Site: brandenburg
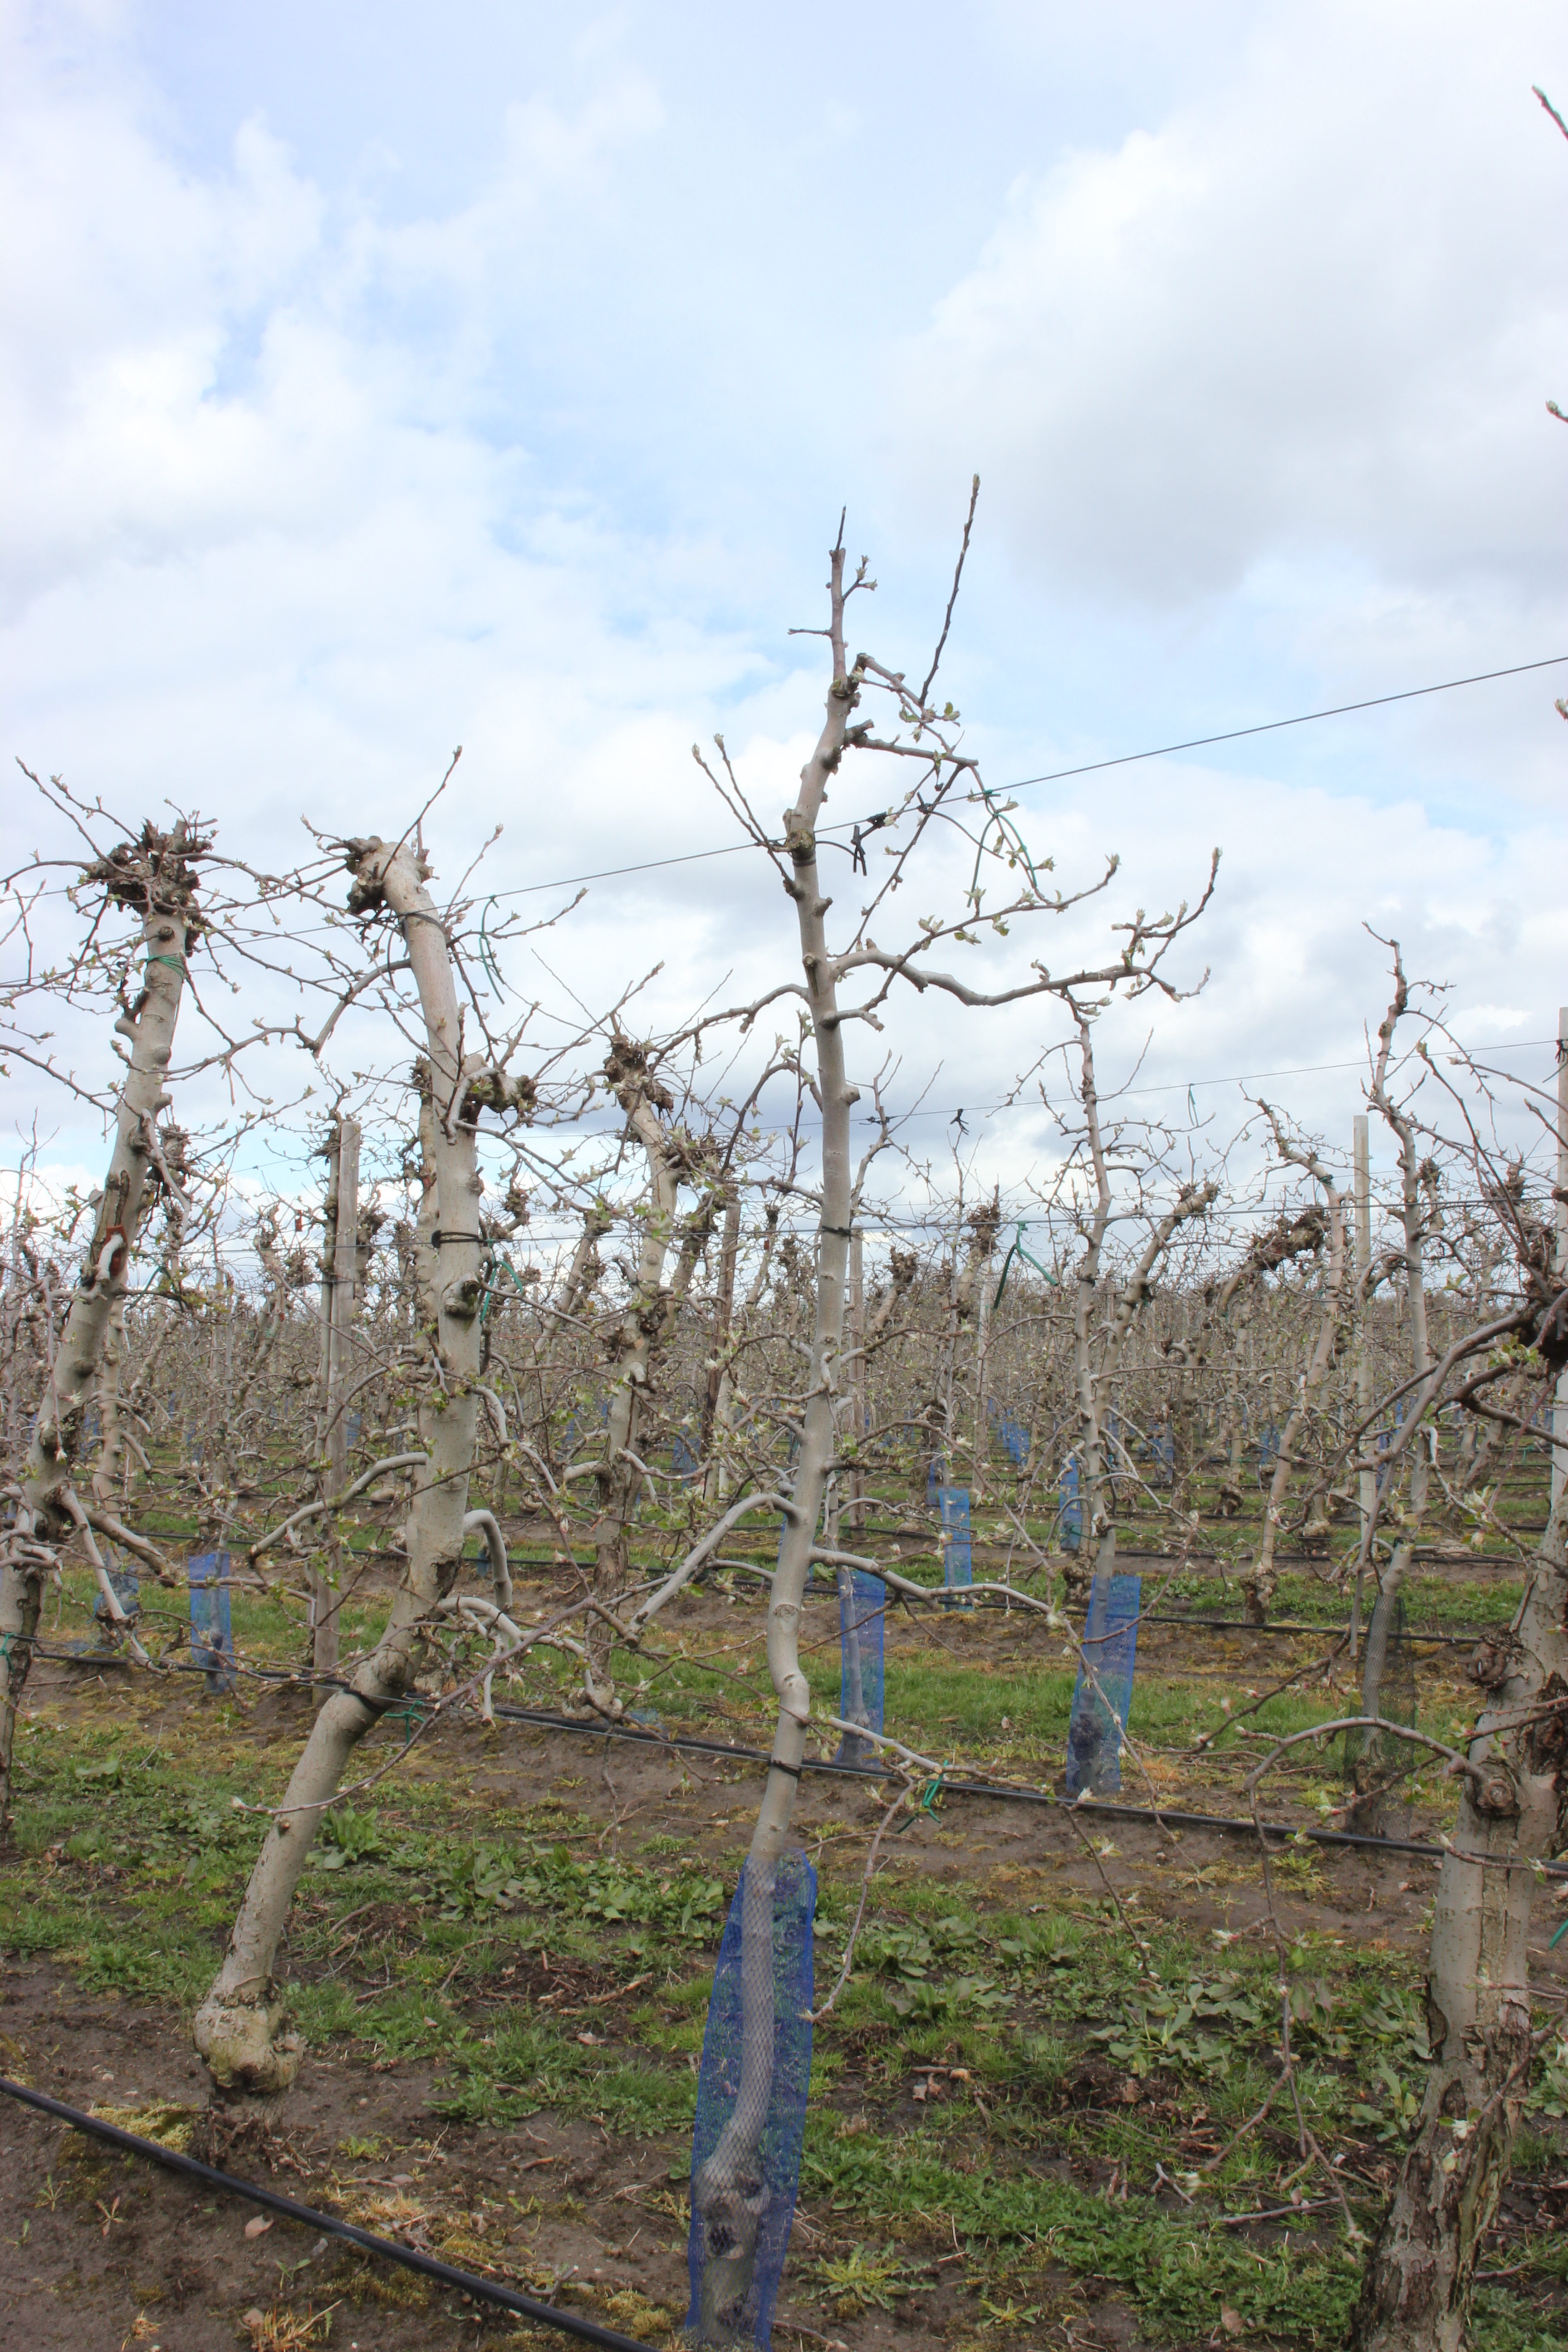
Growth stage (BBCH 55): Inflorescence emergence